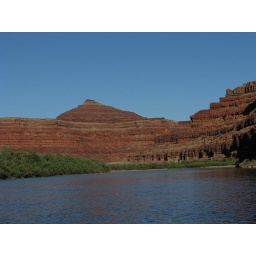
rocks and mountains by the colorado river 11